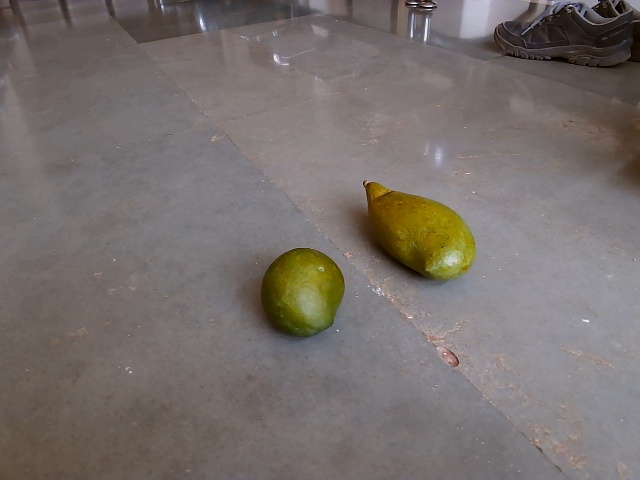
Label: Raw_Mango